Silent Old Mtns

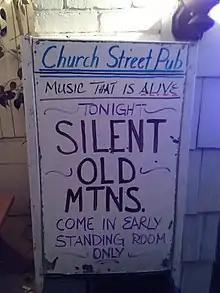
Early Silent Old Mtns Marquee sing

In summer 2012 Silent Old Mtns began touring heavily to support "Velvet Racoon", and were featured in a live performance and interview on The Blue Plate Special Radio Show in Knoxville TN. Between touring schedules, they were also invited to serve as the house band for the Maryland Ensemble Theatre's original production, "The All New Grand Ole Hee Haw Hootenanny Howdown Jamboree". Members of the band were featured in sketches and other musical routines. The show ran for 16 performances and was well received, earning 4 out of 5 stars from dcmetrotheaterarts.com.